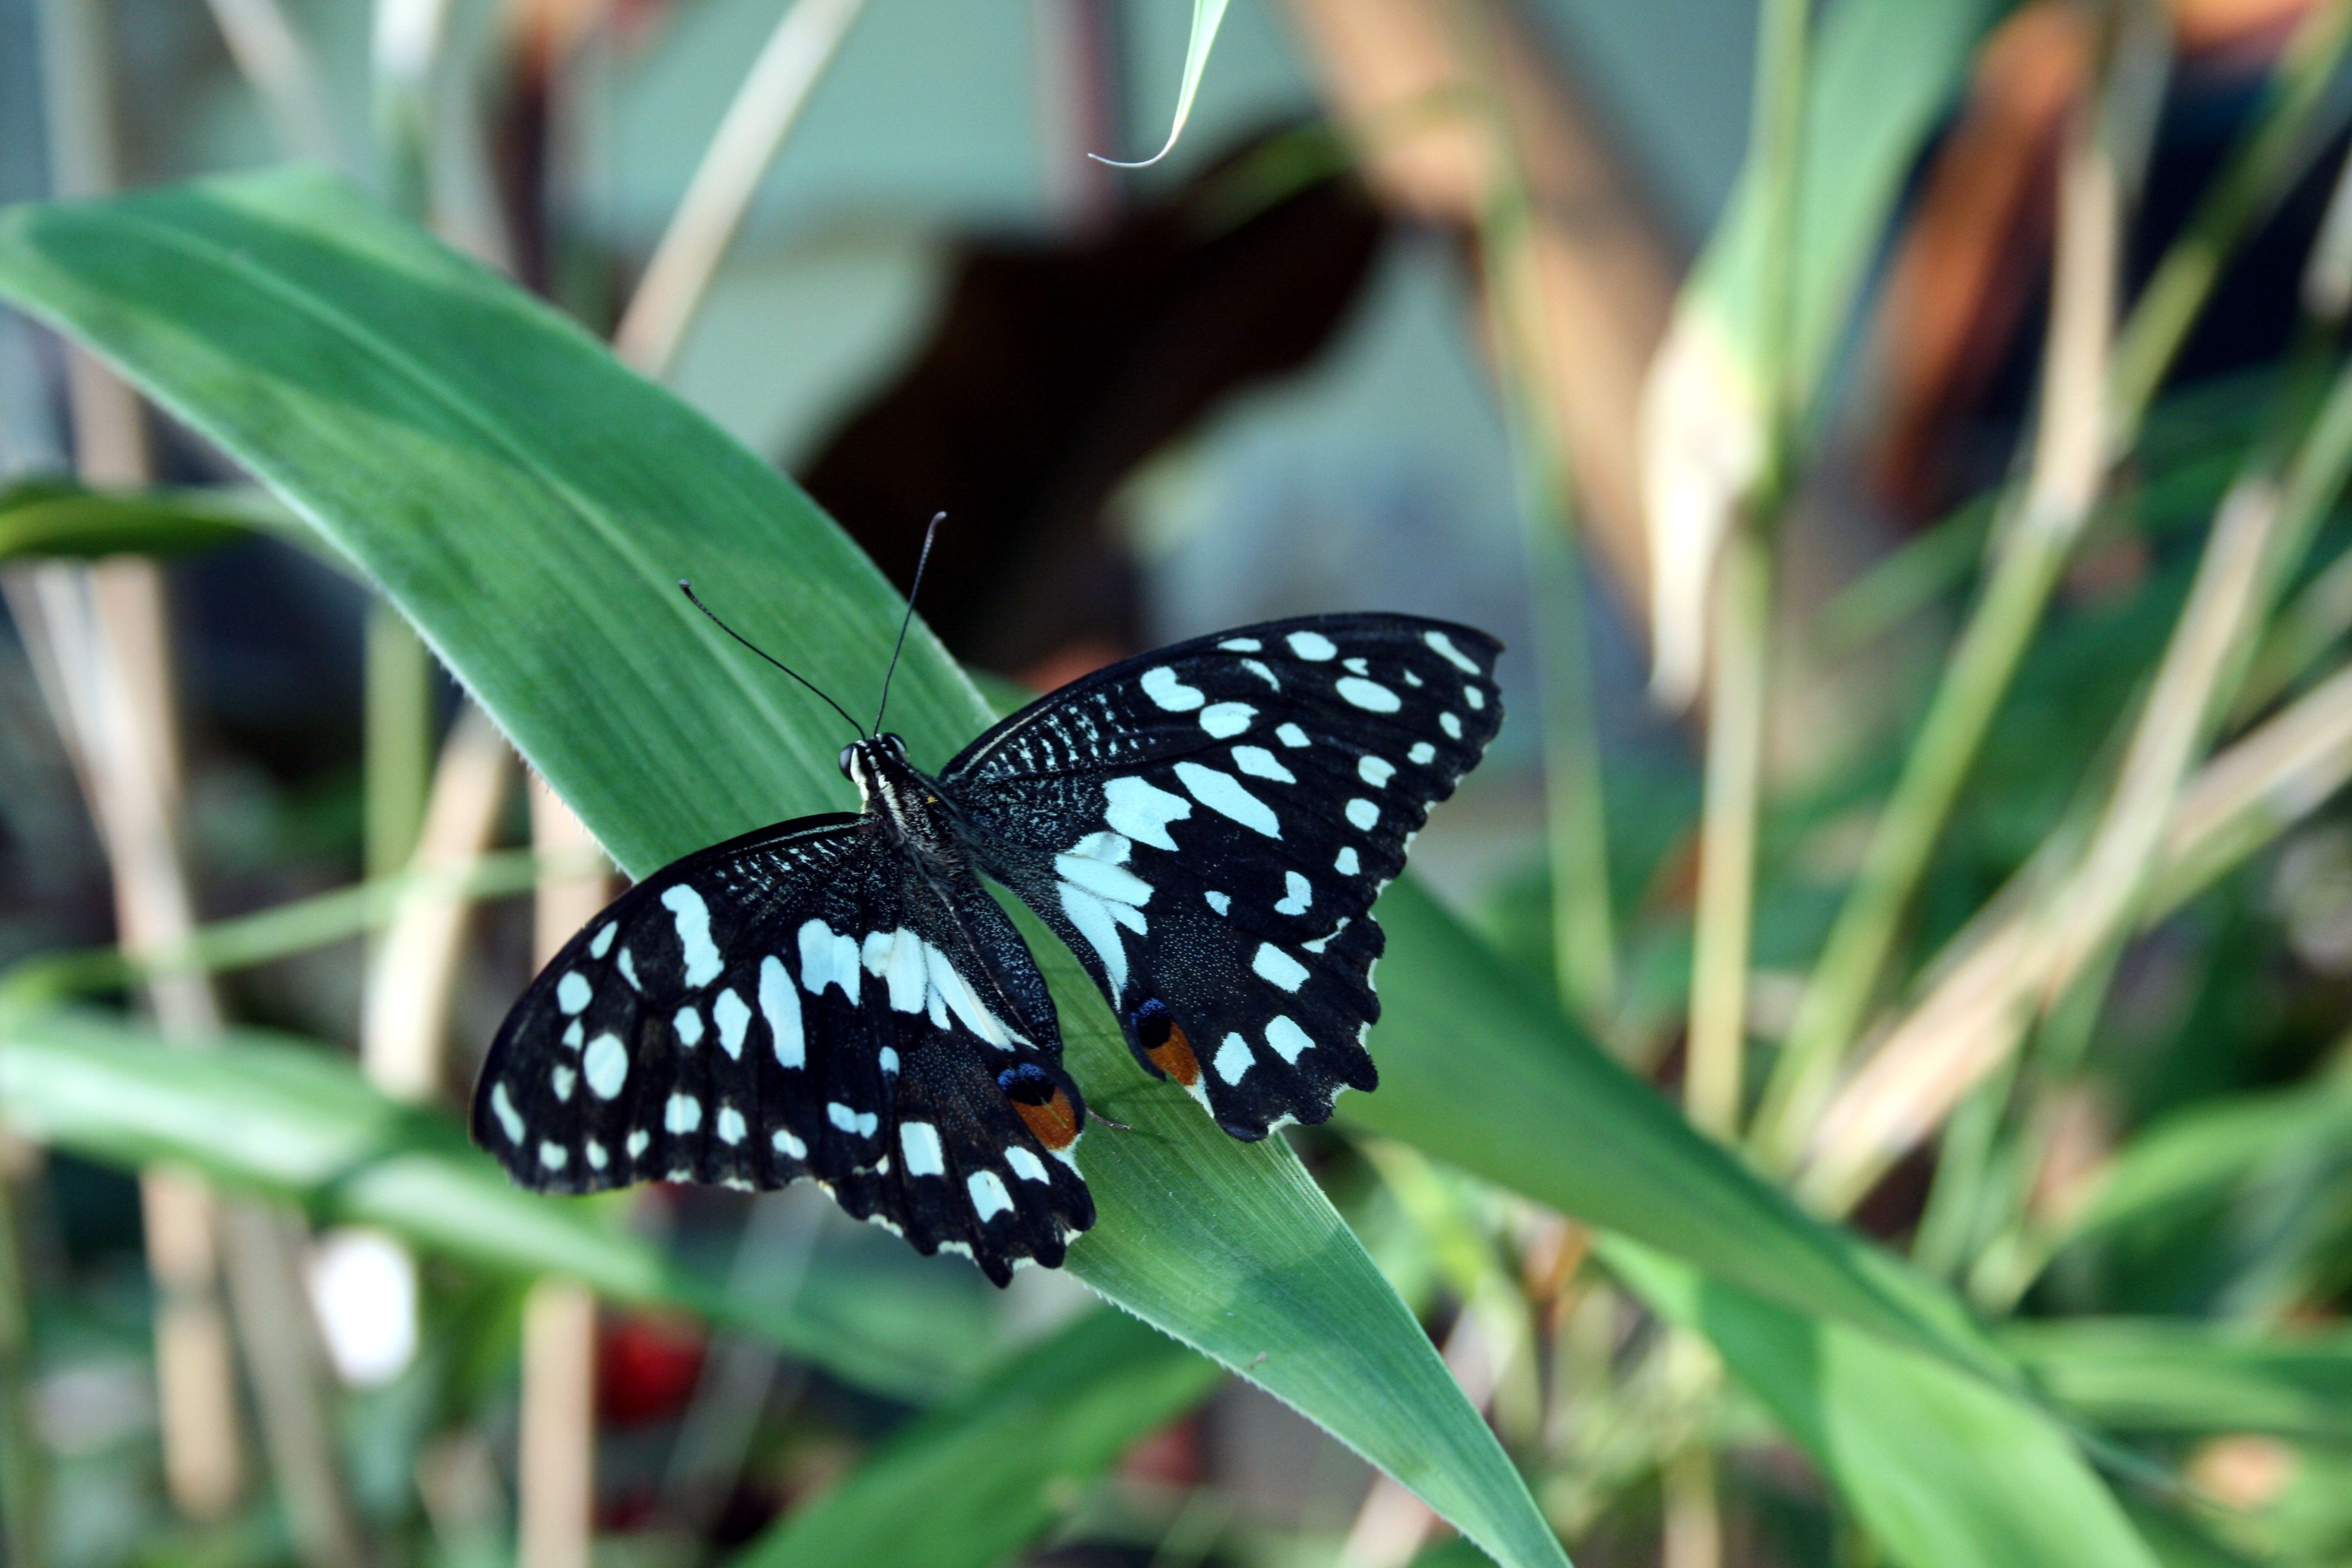
nature, grass, plant, flower, wildlife, green, insect, botany, butterfly, closeup, flora, fauna, invertebrate, close up, monarch butterfly, tropics, macro photography, arthropod, pollinator, tropical insects, moths and butterflies